Manthara

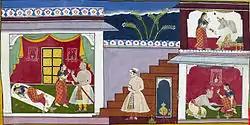
Dasharatha promises to banish Rama per Kaikeyi's wishes.

Manthara reminds Kaikeyi of the two boons Dasharatha had given her when she had once saved his life in a celestial battle. Kaikeyi had kept these boons for later and Manthara declares that this is the right time to ask for them. She advises Kaikeyi to lie in her room wearing soiled clothes and no ornaments. She should weep and cry, pretending anger. When Dasharatha would come to console her, she should immediately ask for the boons. The first boon would be that Bharata would be made the king. The second boon would be that Rama should be sent into the forest for exile for fourteen years. Manthara reckons that the fourteen-year banishment would be long enough for Bharata to consolidate his position in the Empire and weave his way into people's hearts.